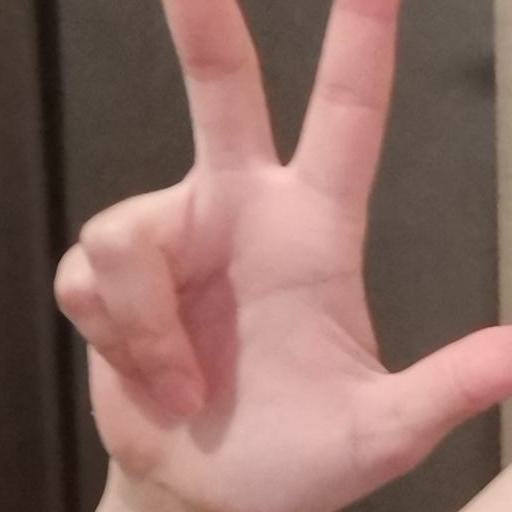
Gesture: three2